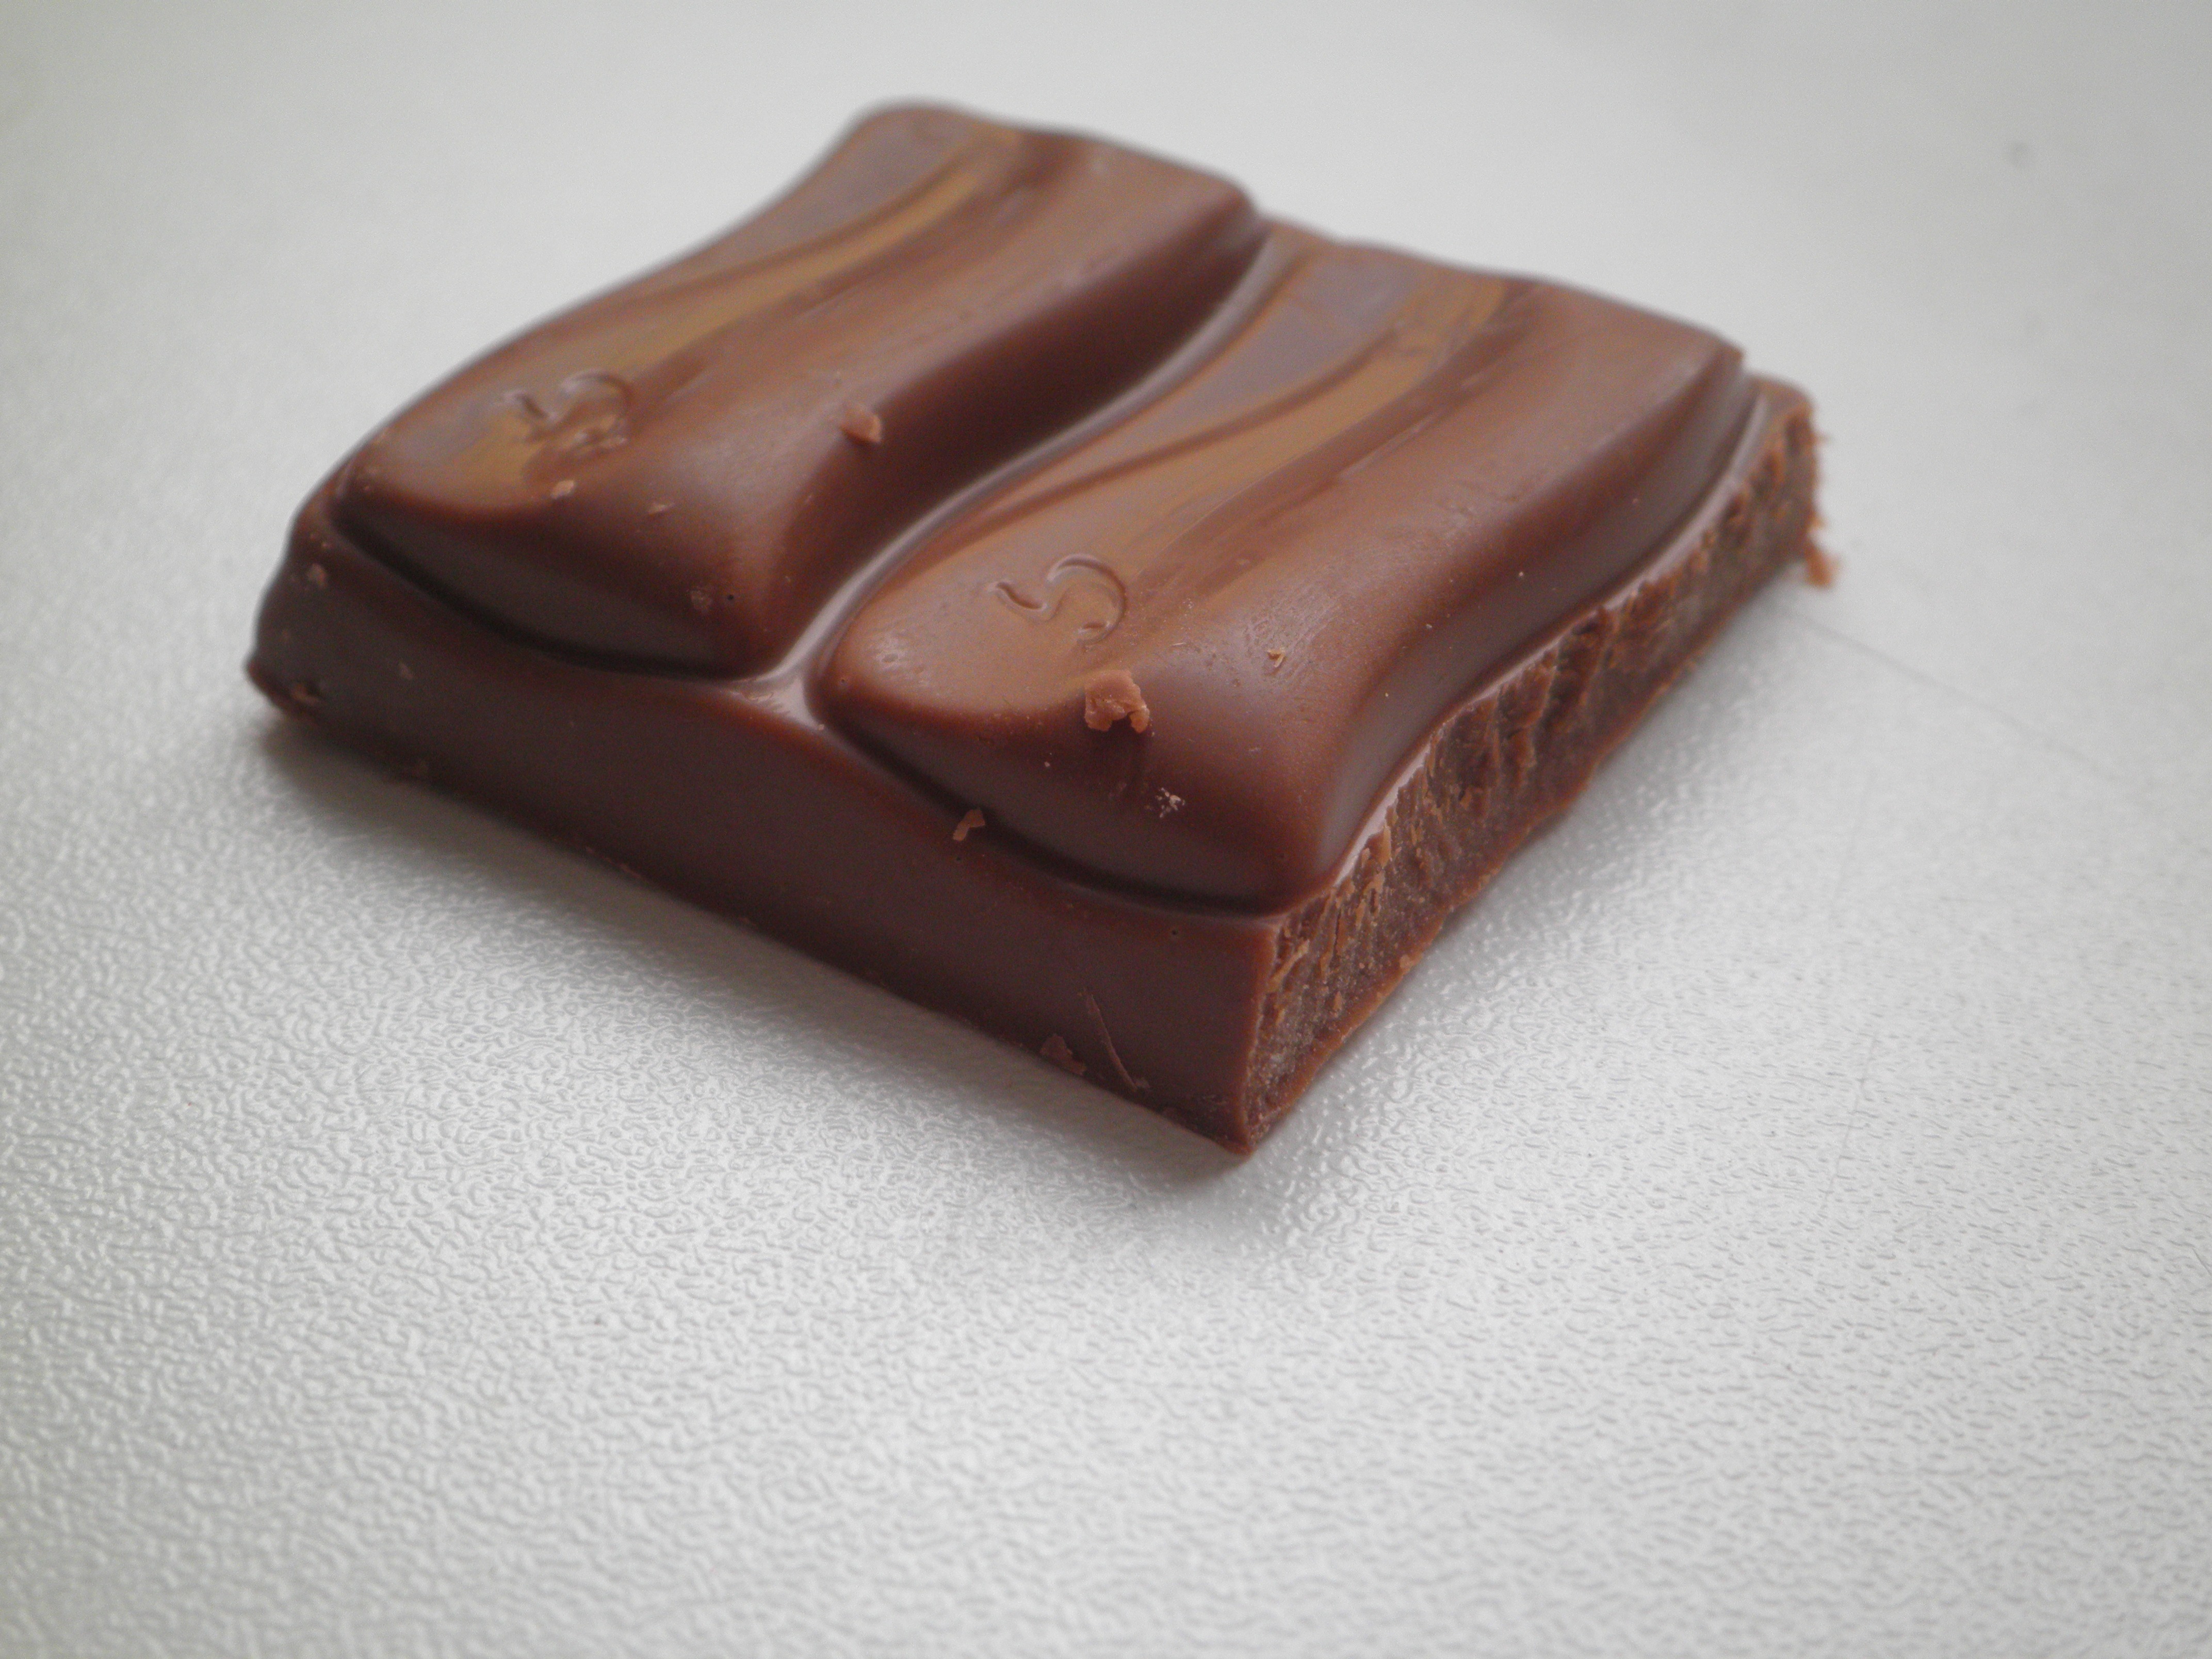
food, chocolate, dessert, chocolate cake, icing, confectionery, flavor, praline, chocolate bar, goody, chocolate brownie, sachertorte